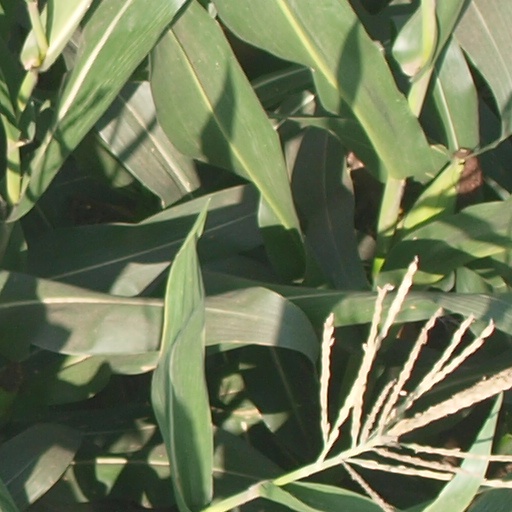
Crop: maize; corn